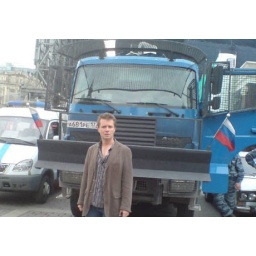
Nicky Campbell in front of a truck mounted with a water cannon which forms part of the security measures.